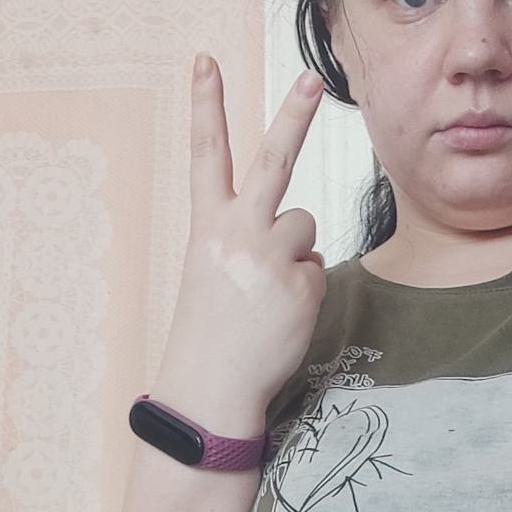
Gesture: peace_inverted